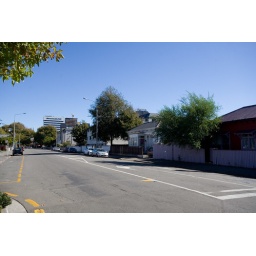
The Newstalk building in the distance is where we worked! Our house is on the extreme right.